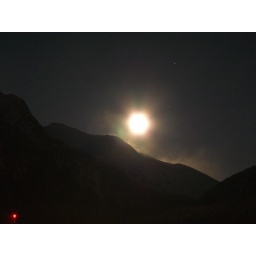
That is snow that looks like a cloud coming over the mountain